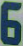
Number: 6